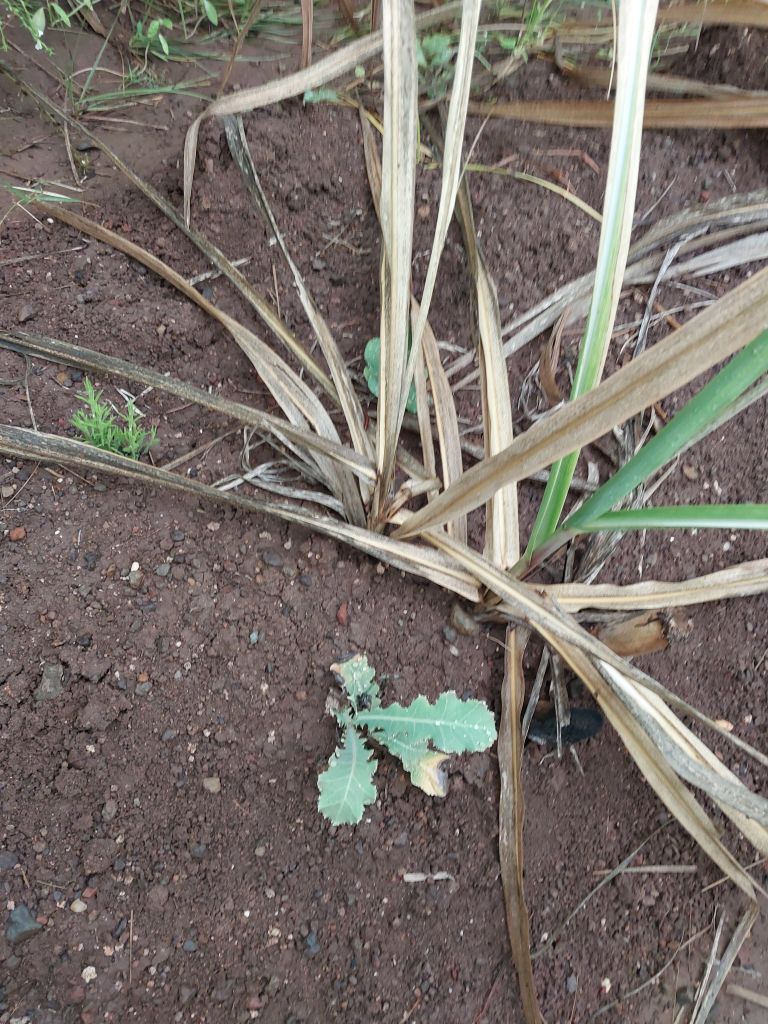
Label: Sett Rot